United Nations Security Council Resolution 1229

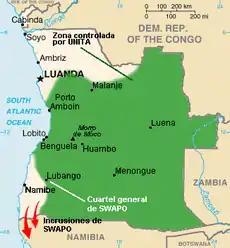
Maximum extent of UNITA territory in Angola

United Nations Security Council resolution 1229, adopted unanimously on 26 February 1999, after reaffirming Resolution 696 (1991) and all subsequent resolutions on Angola, particularly resolutions 864 (1993), 1127 (1997), 1173 (1998), 1219 (1998) and 1221 (1999), the council dissolved the United Nations Observer Mission in Angola (MONUA) though its human rights component would remain.